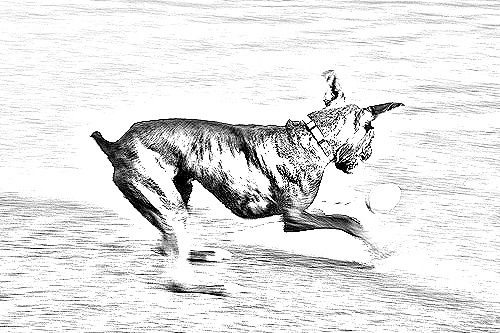
Portrait style: Sketch Portrait